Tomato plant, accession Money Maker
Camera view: tilt-top (135 deg); turntable rotation: 0 degrees
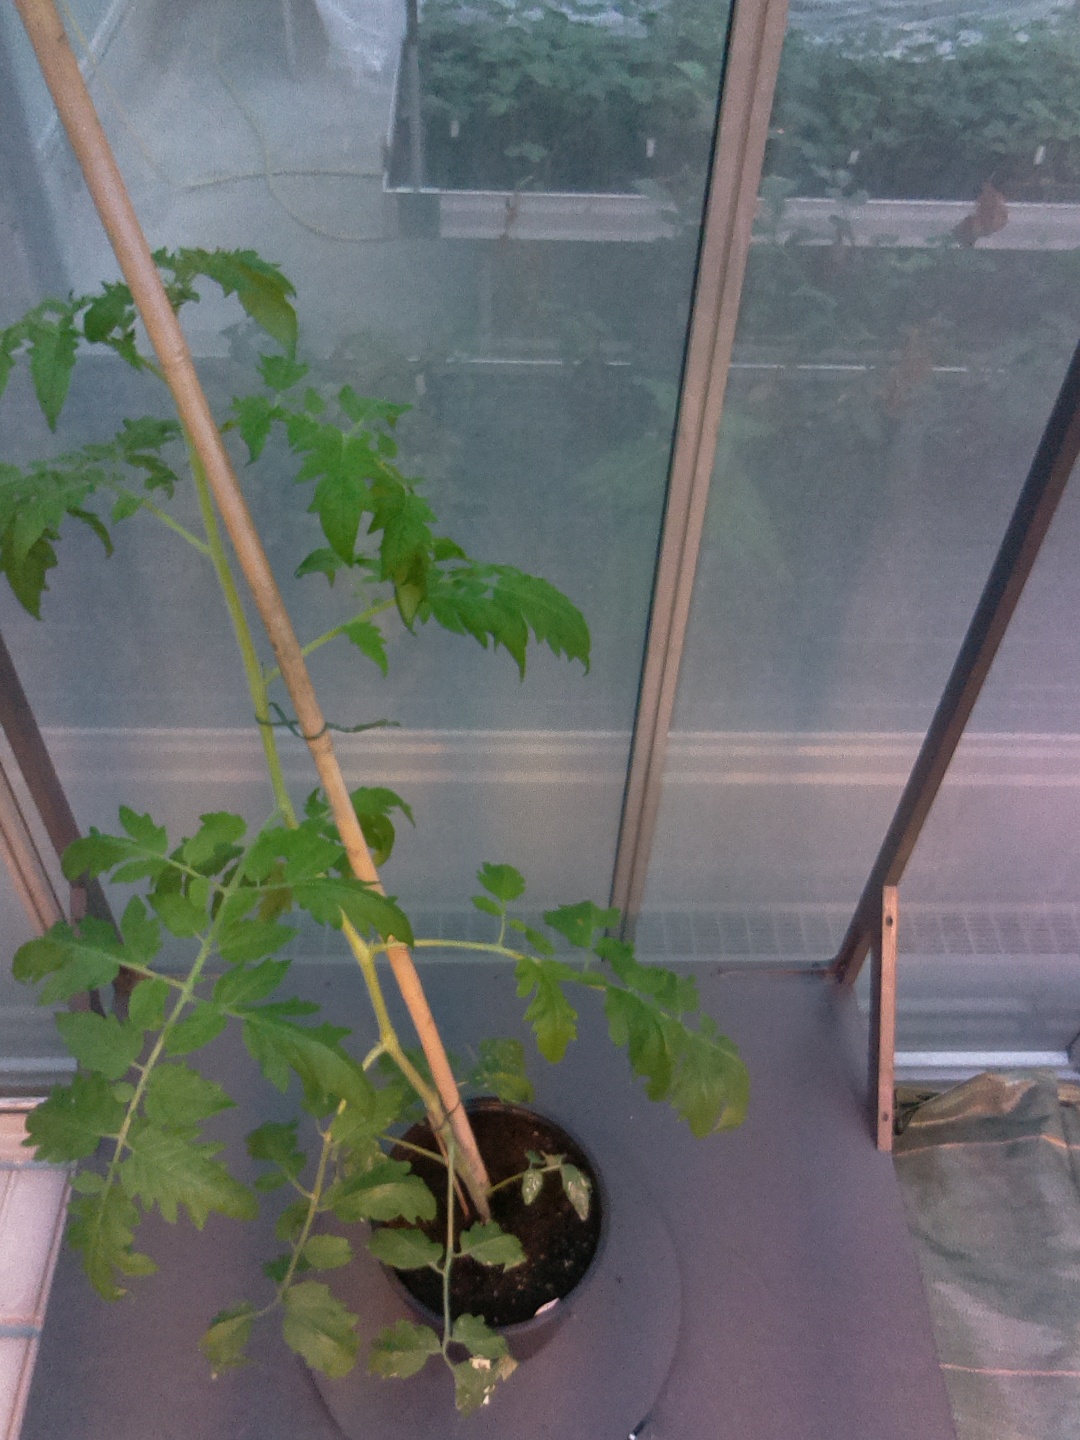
BBCH growth stage 60: First flowers open